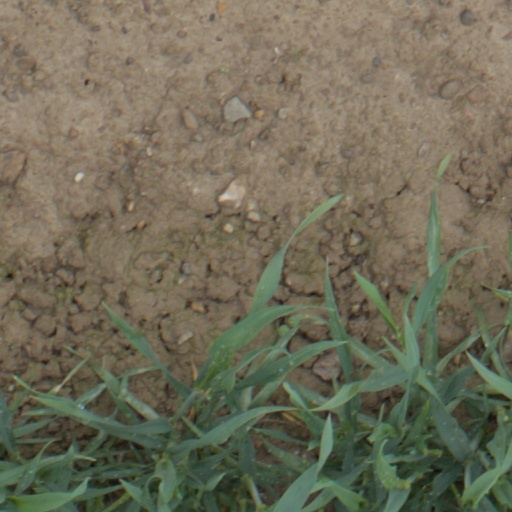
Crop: wheat